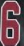
Number: 6